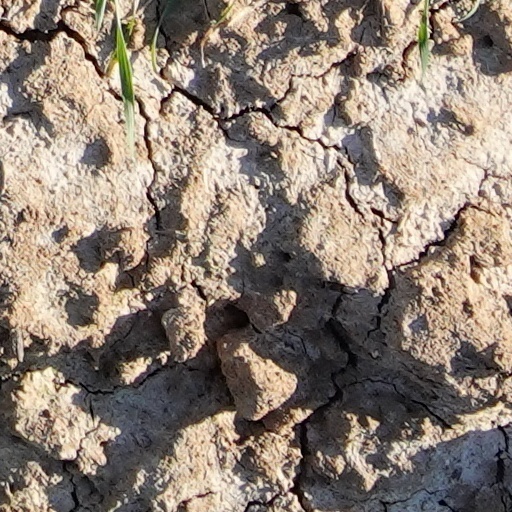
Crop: wheat